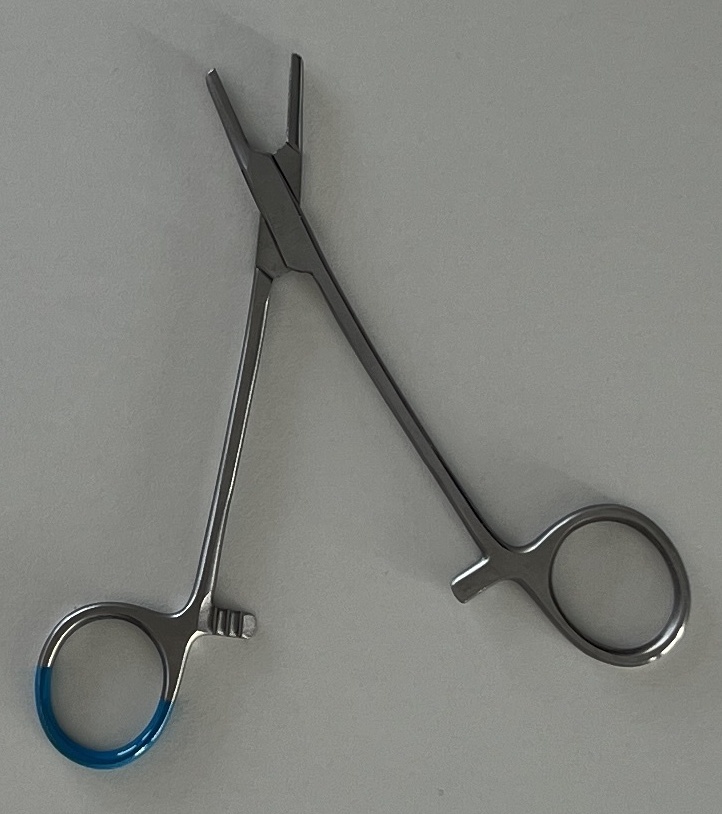
Hinged instrument state: open